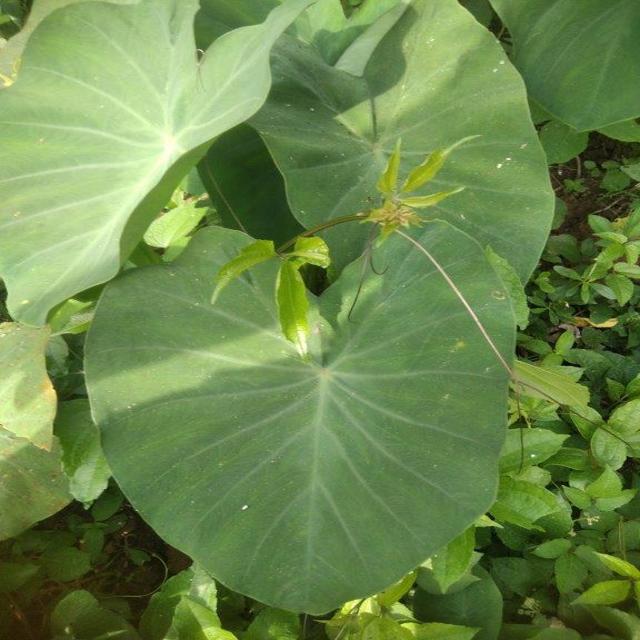
Label: Healthy